Patrick Fournillier

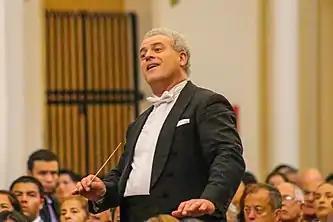
Patrick Fournillier conducting the Bogotá Philharmonic Orchestra.

Patrick Fournillier (born 26 December 1954 in Neuilly-sur-Seine) is a French conductor, particularly associated with opera and with the works of Jules Massenet.